COVID-19 pandemic in Utah

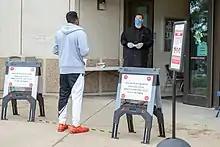
Signs and markings enforce social distancing at a Utah clinic during the coronavirus pandemic, March 31, 2020.

On March 31, Herbert appointed Jefferson Burton, the former head of the Utah National Guard, to head day-to-day operations at the Utah Department of Health, reassigning the executive director, physician Joseph K. Miner, to other duties for personal health reasons.